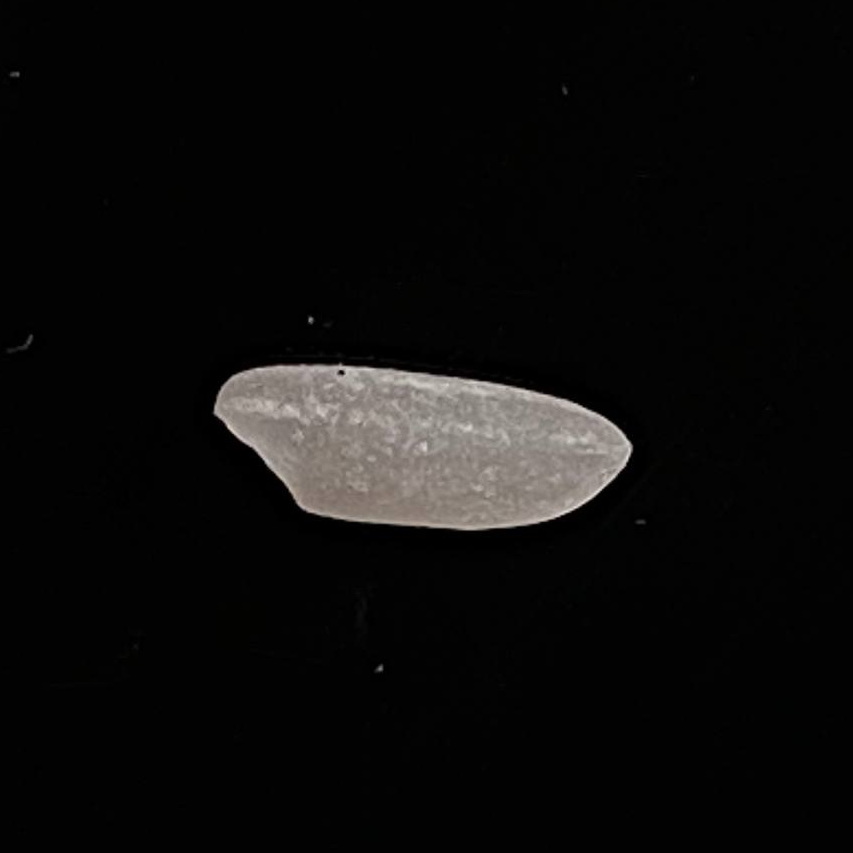
Rice variety: Katari_Polao